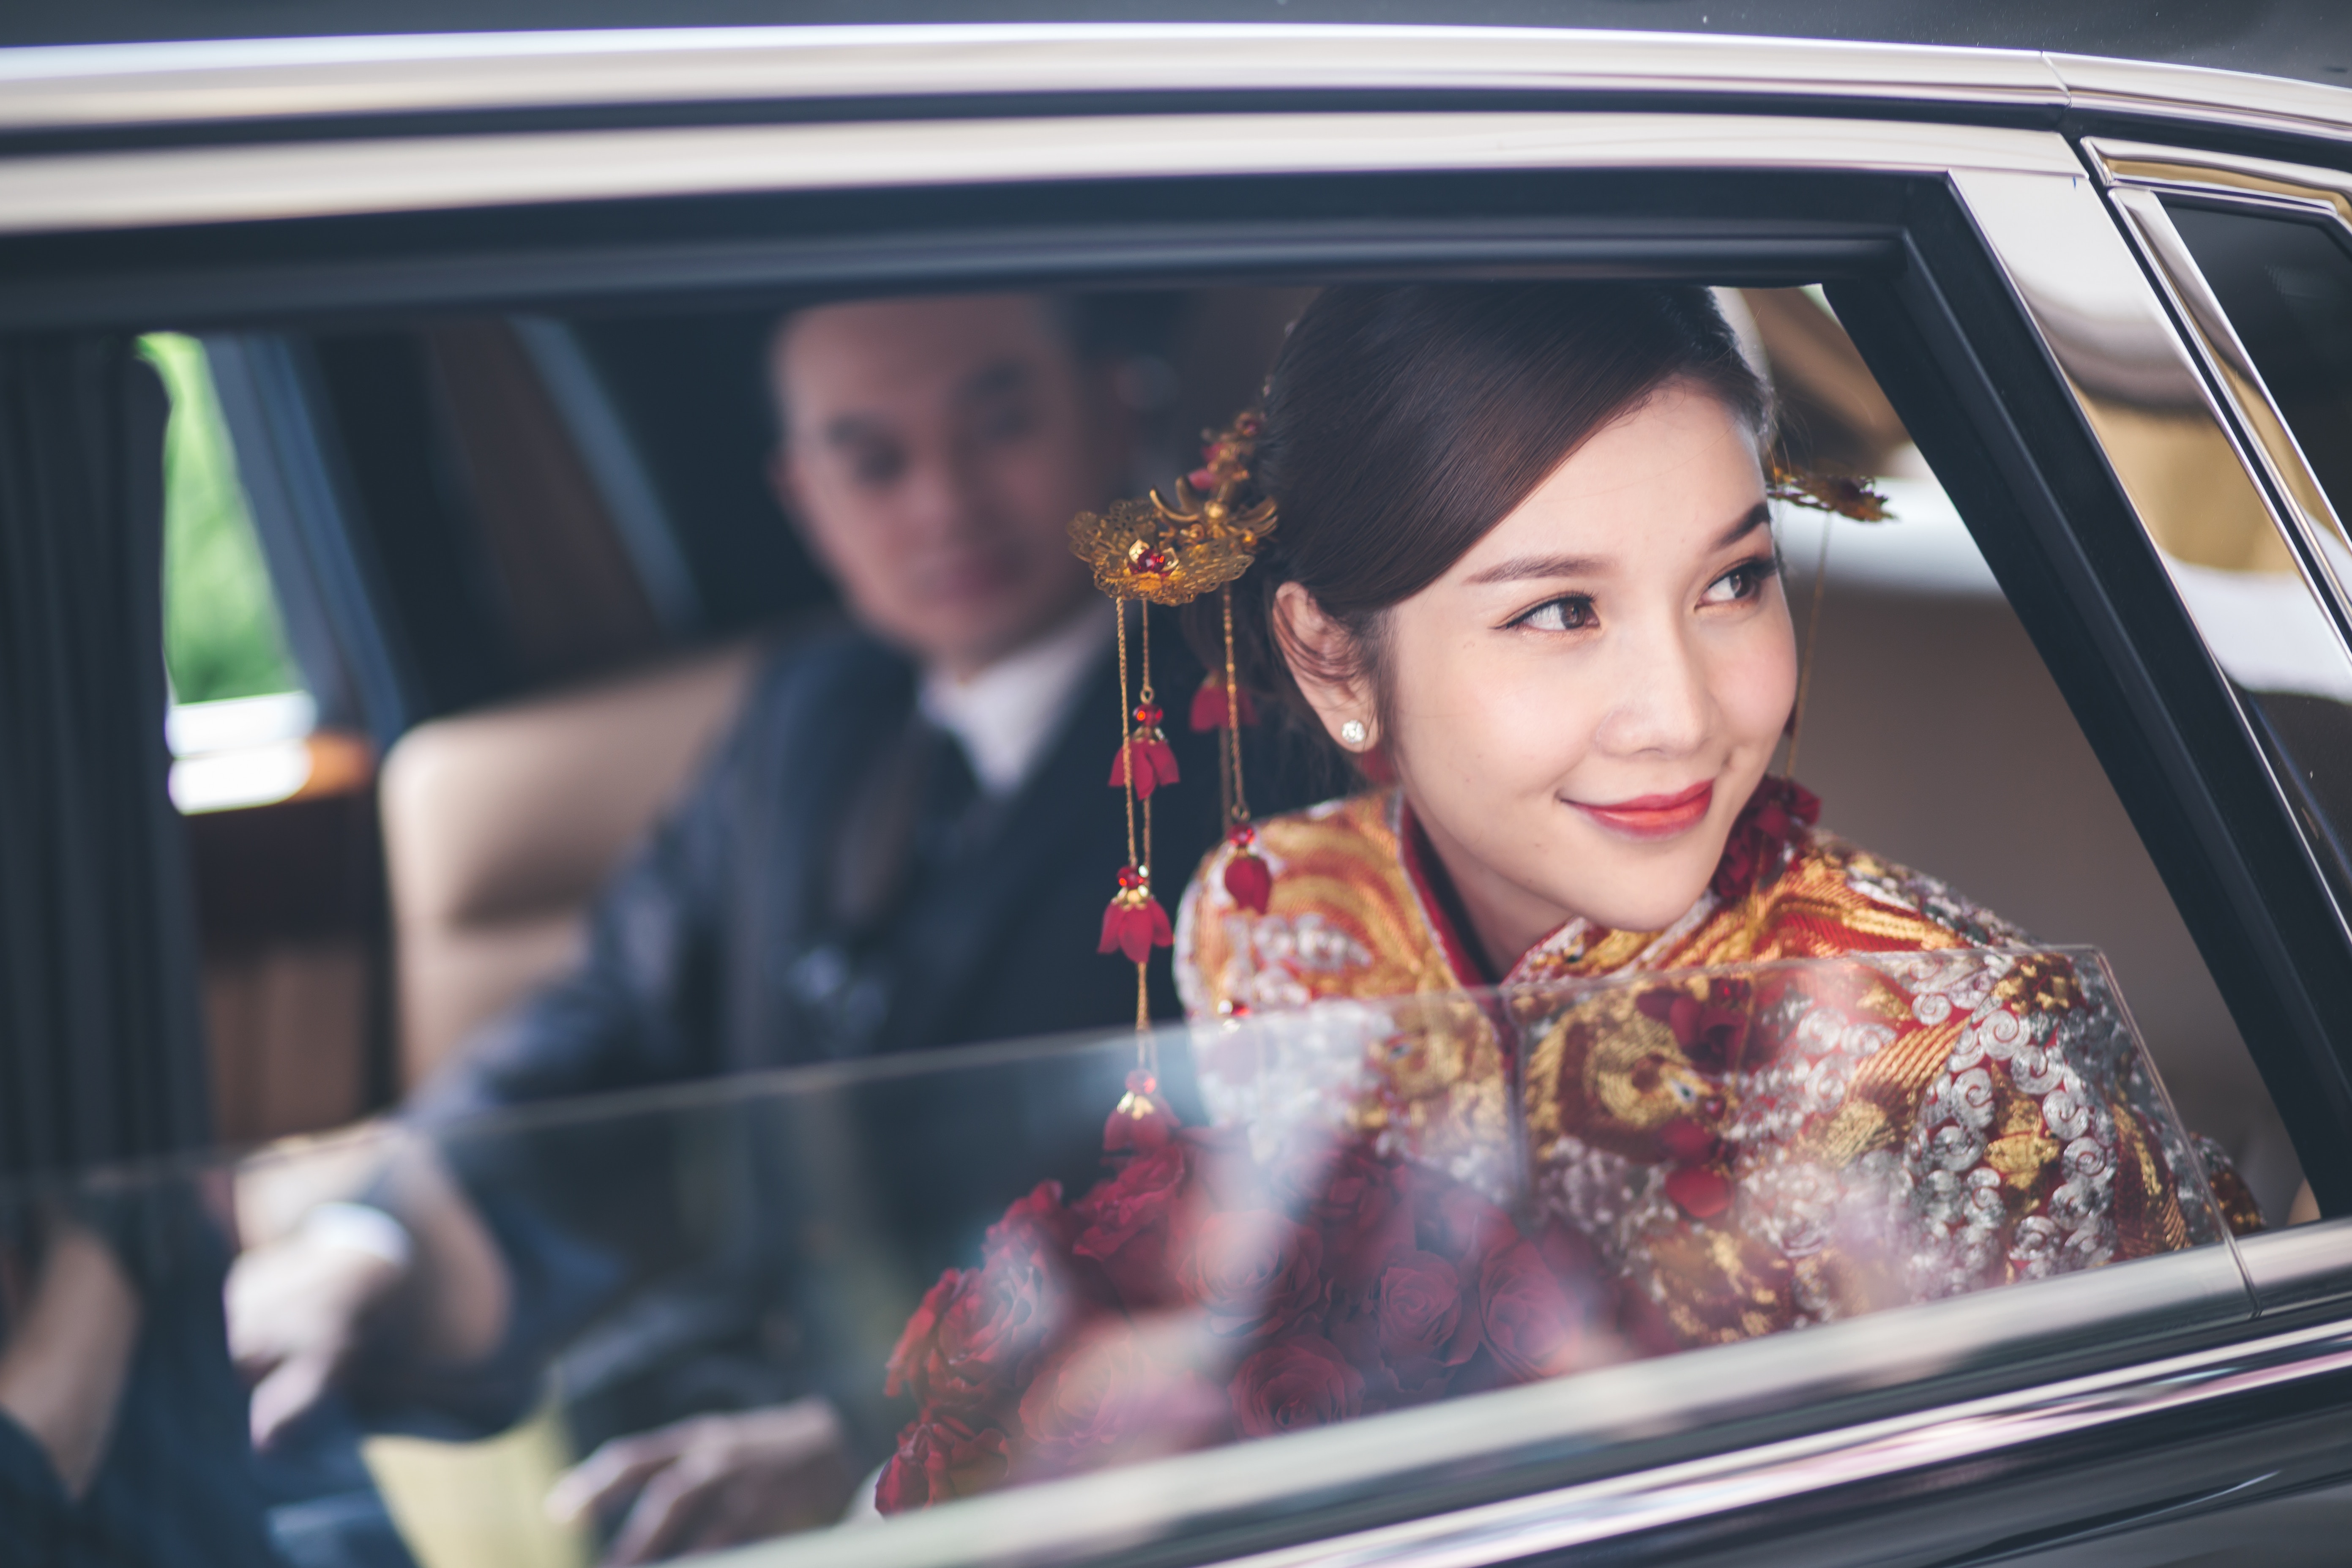
man, girl, woman, car, photography, asian, vehicle, wedding, bride, smile, ceremony, cool image, snapshot, sedan, event, cool photo, automotive design, luxury vehicle, family car